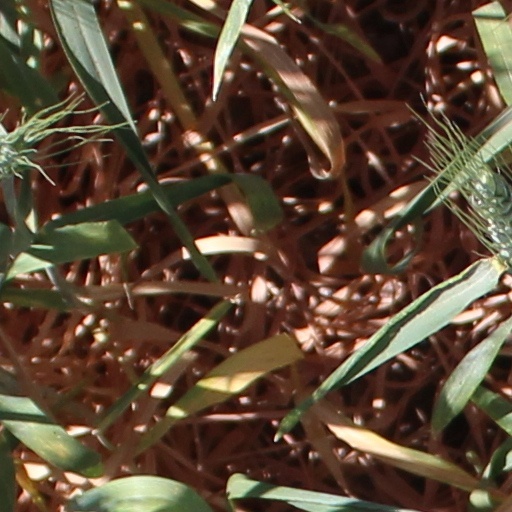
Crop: wheat